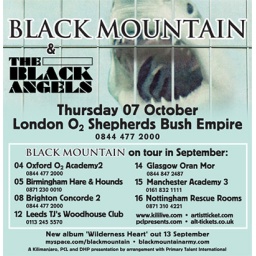
a fun day in glasgow finished seeing black mountain at the oran mor, a church-turned-venue. a good day, vancouver pride.